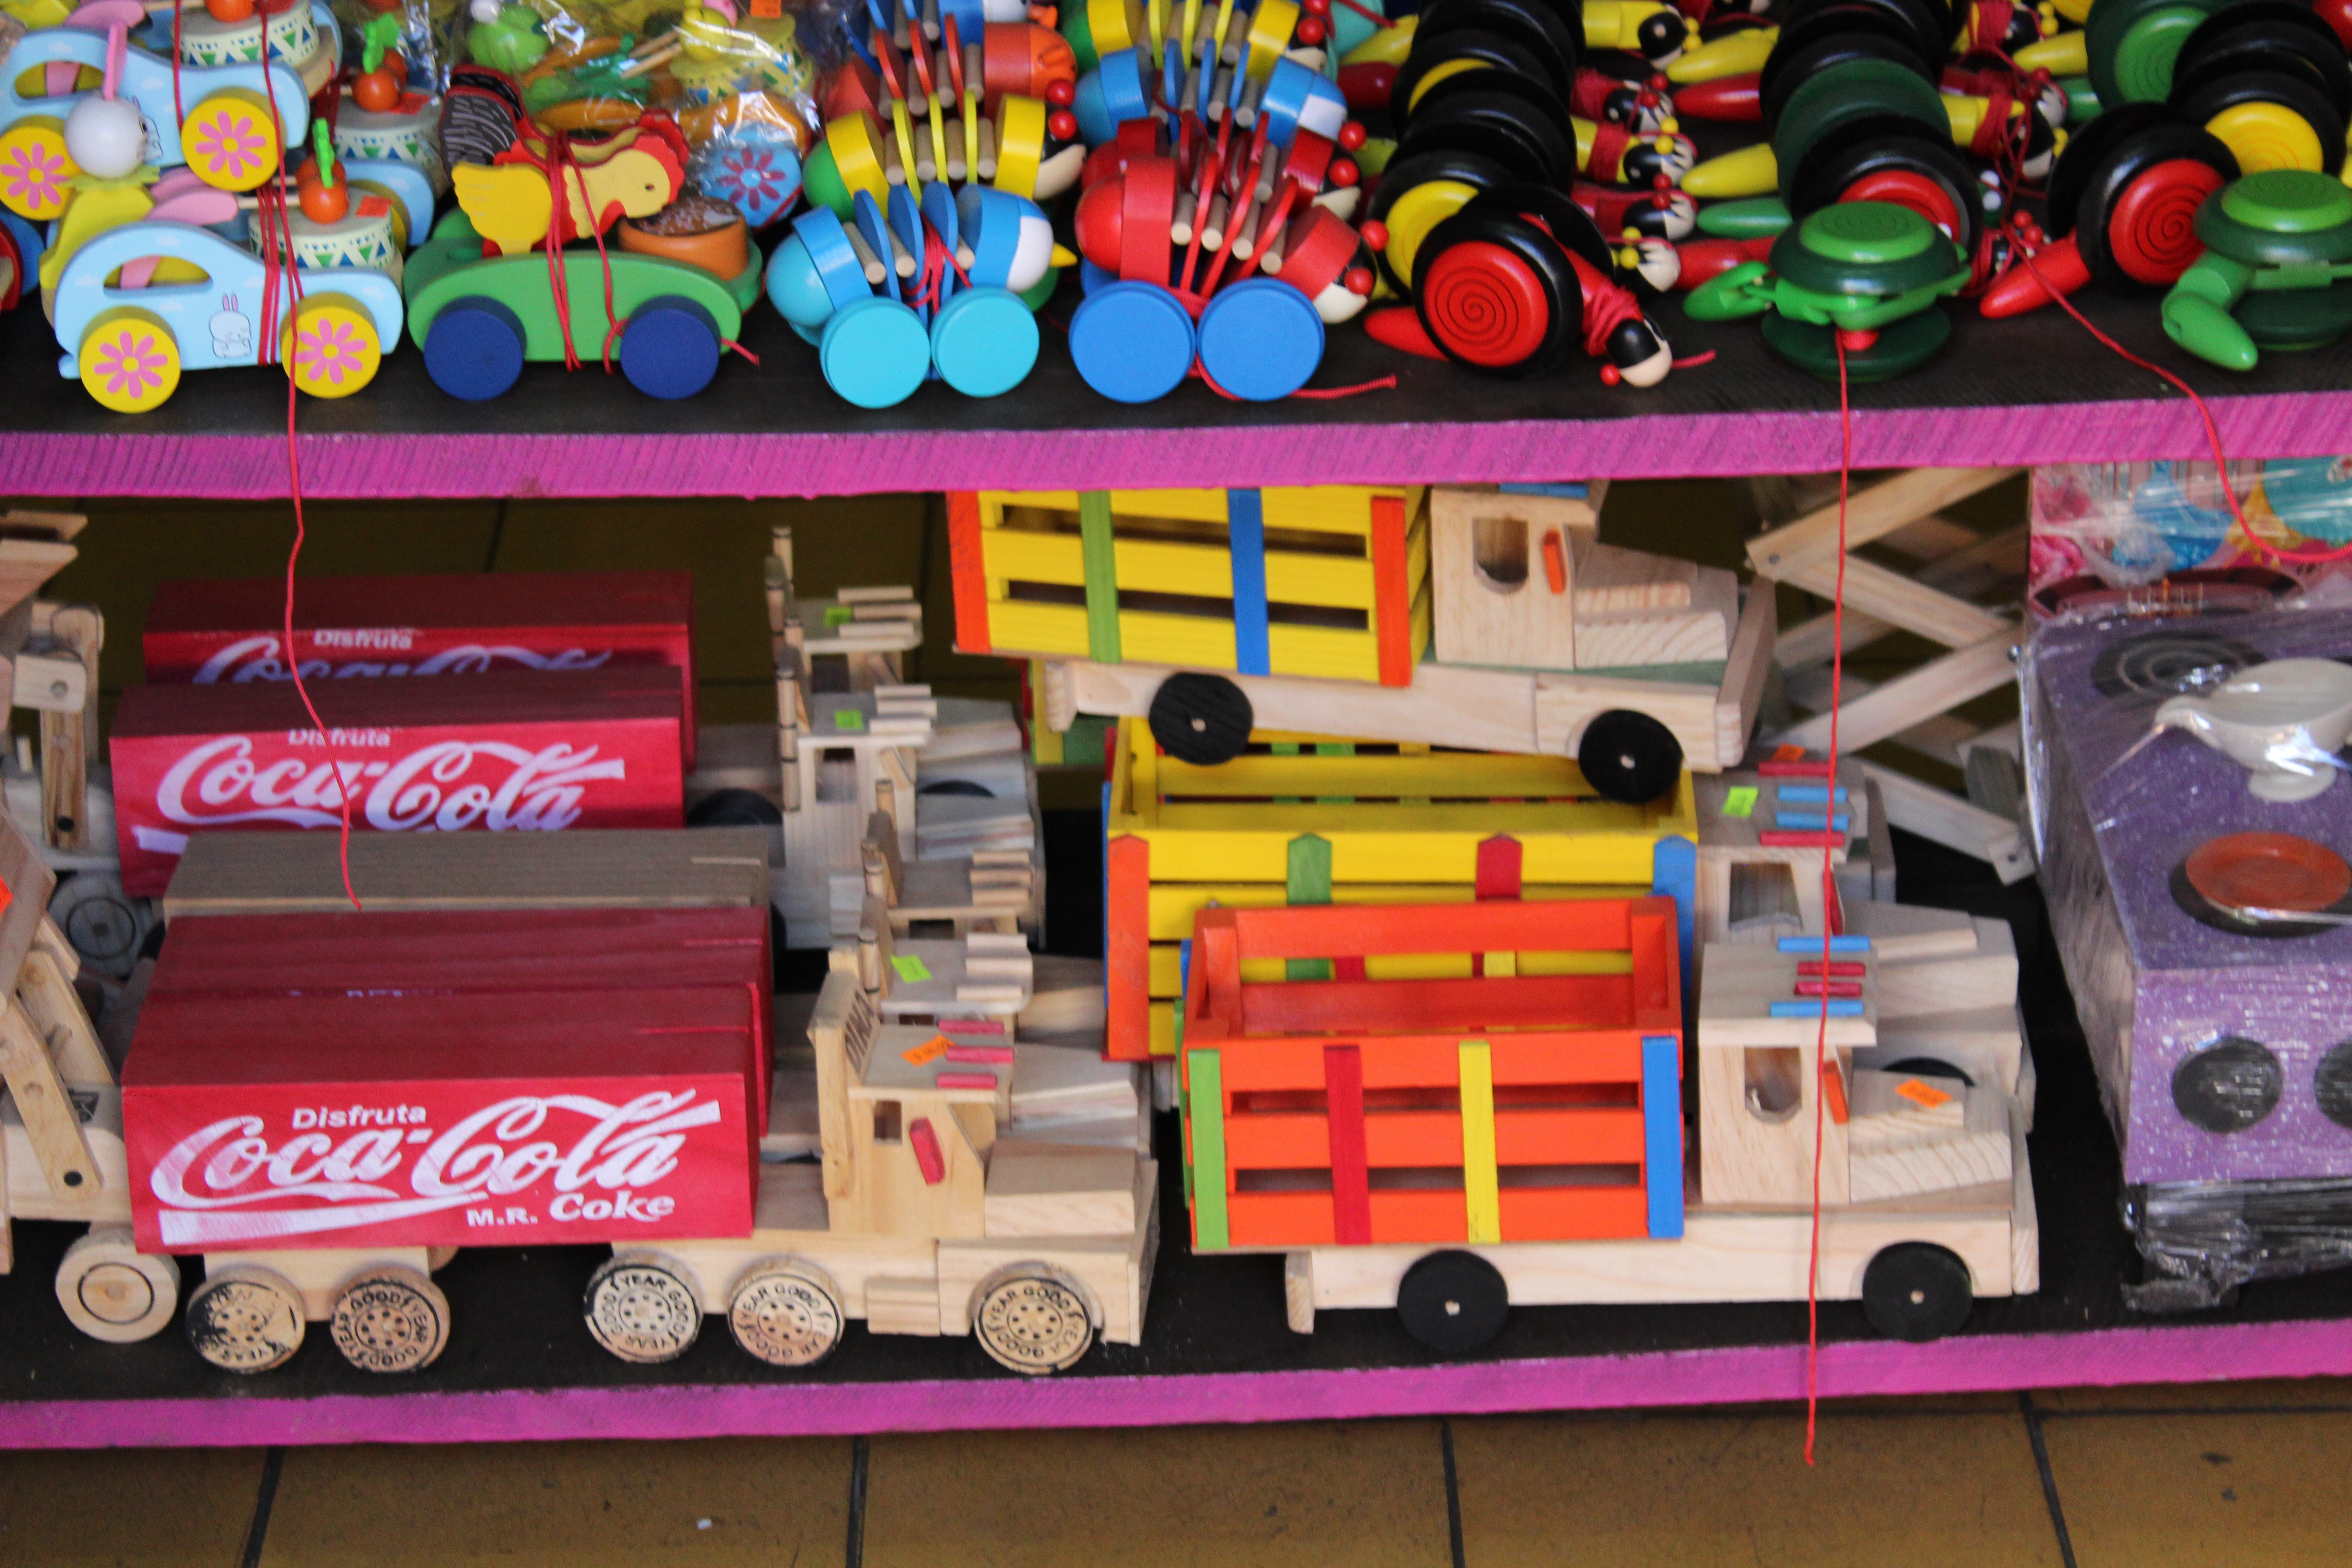
toys, toy, vehicle